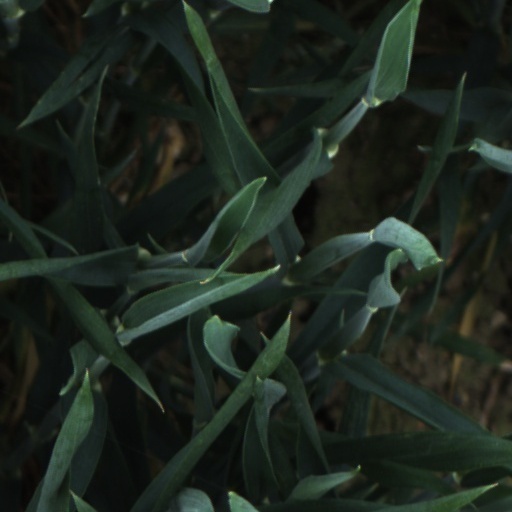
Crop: wheat